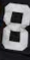
Number: 8